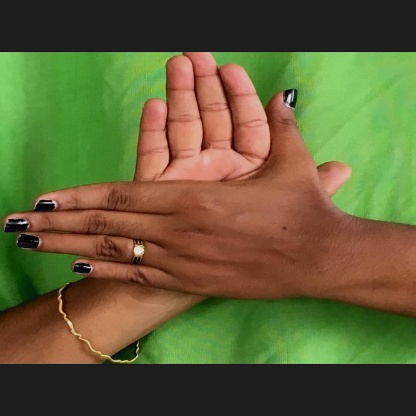
Mudra: Chakra